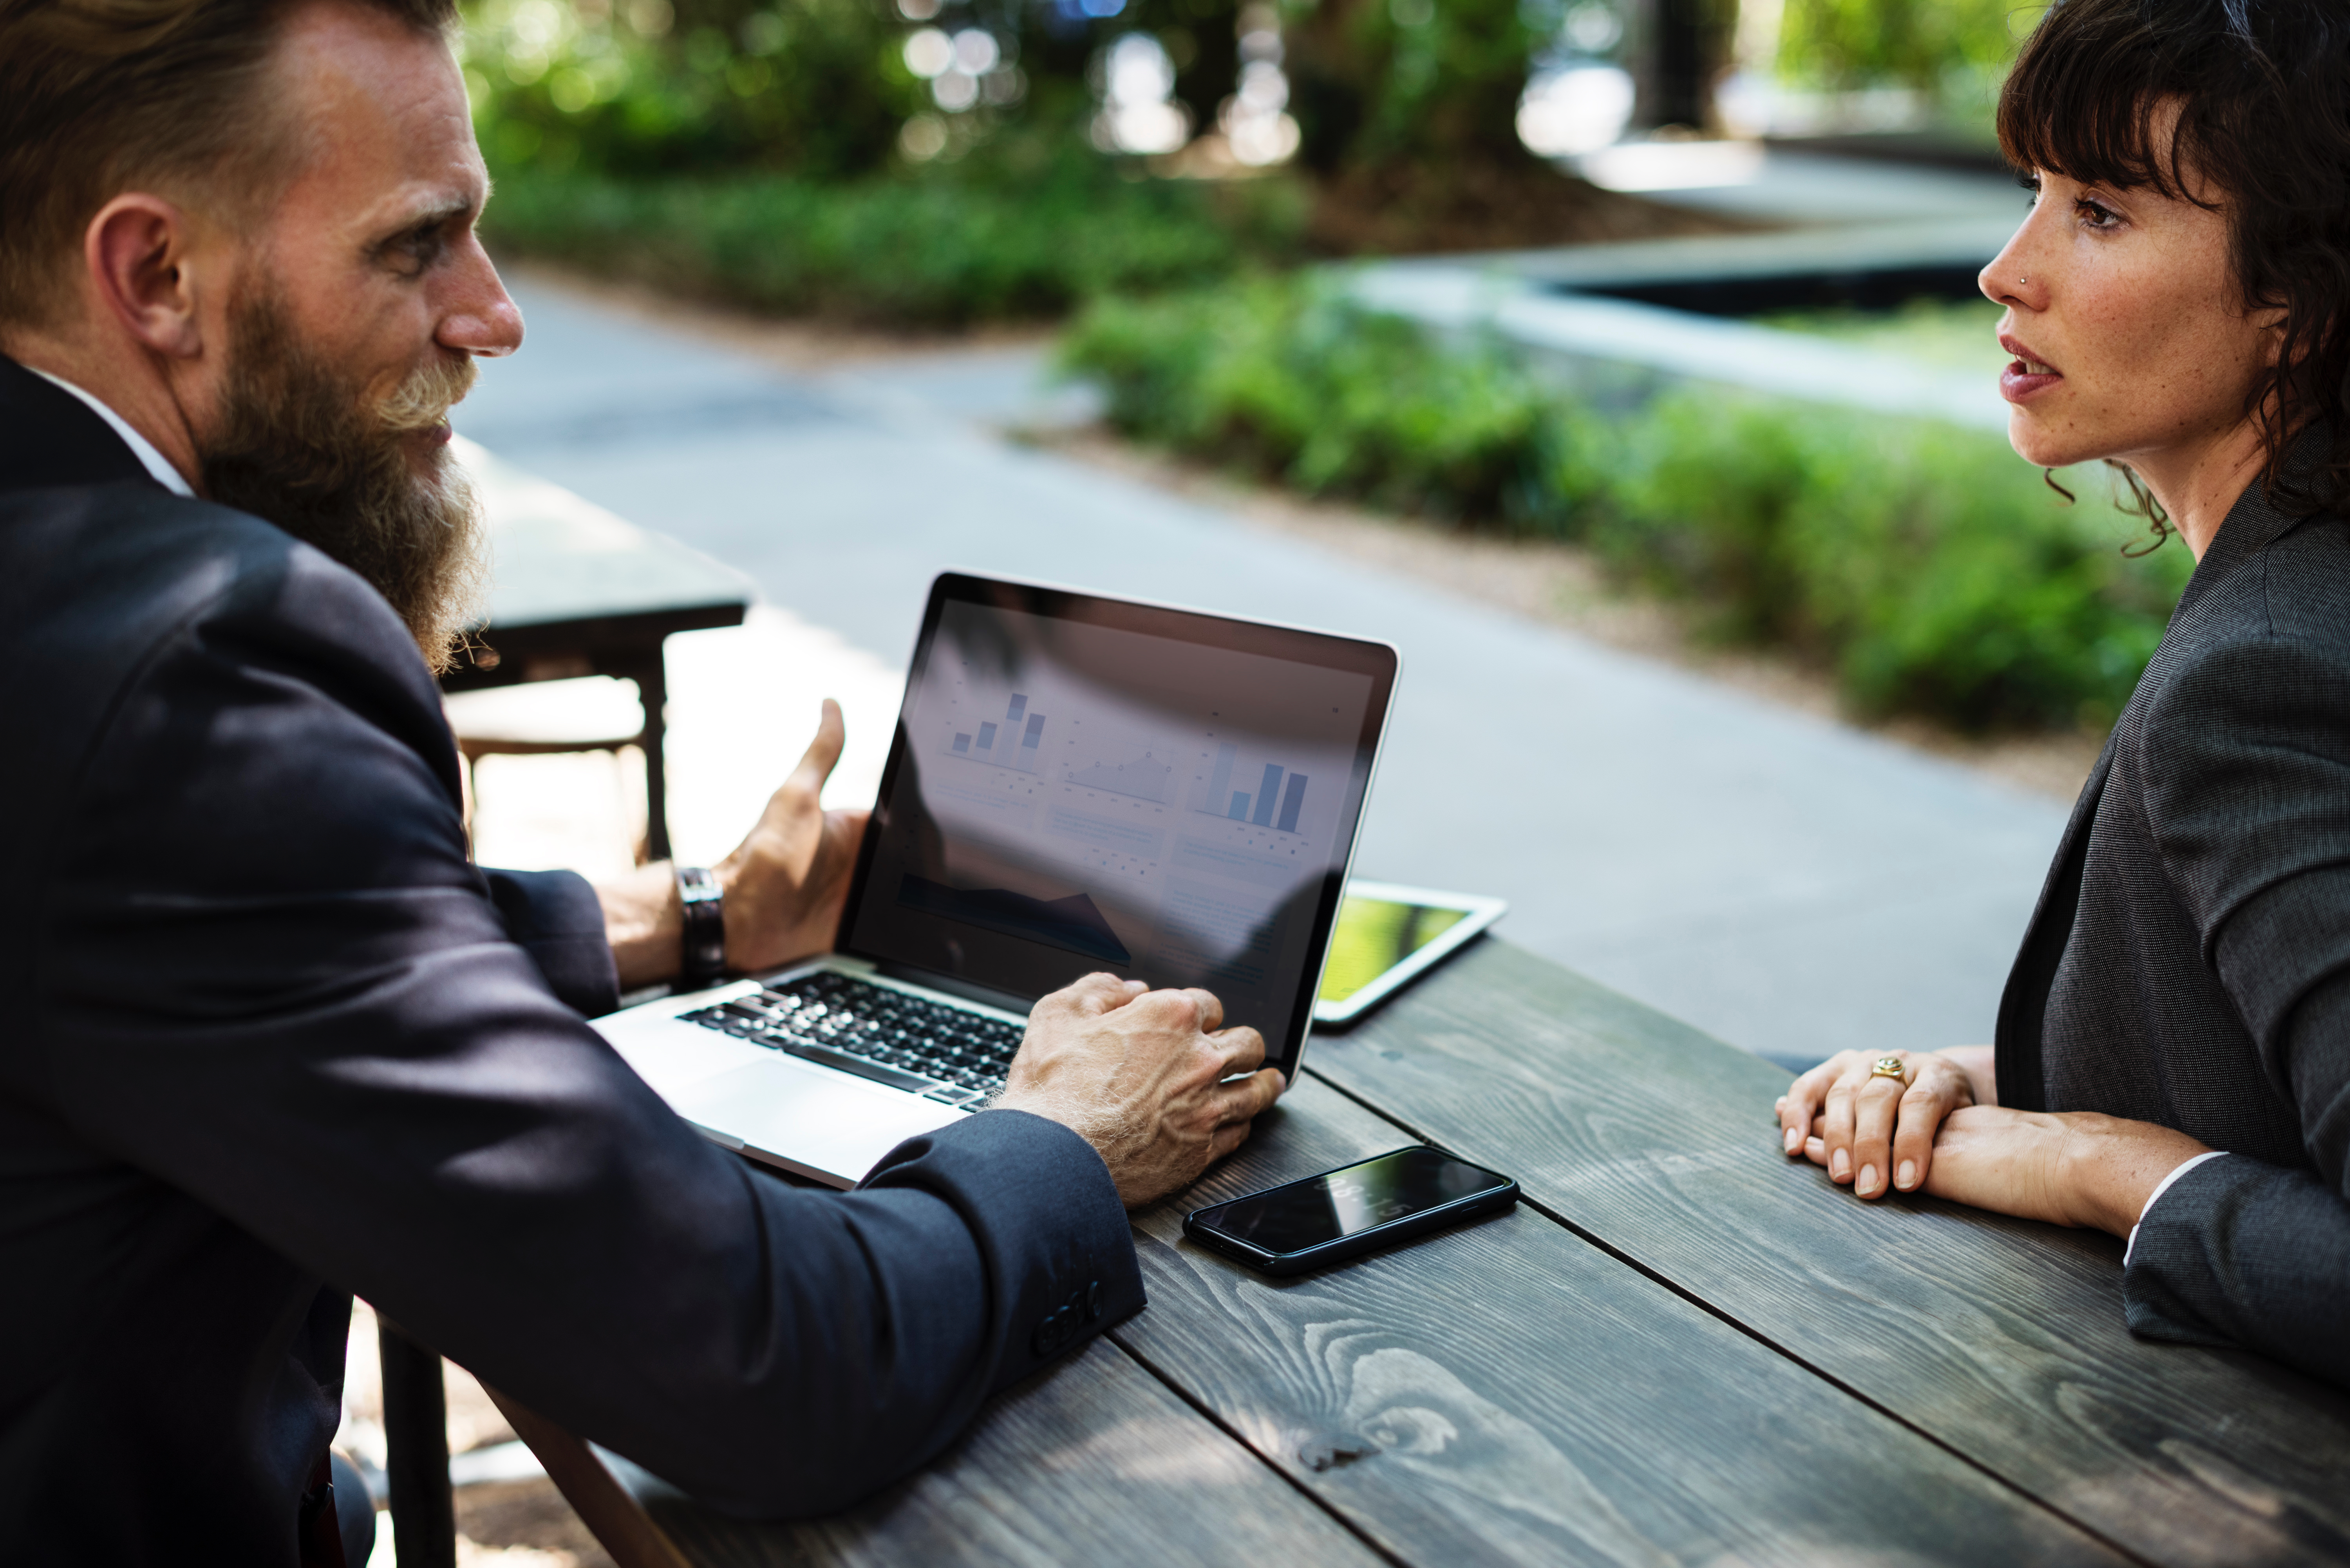
person, conversation